Takashimaguchi Station

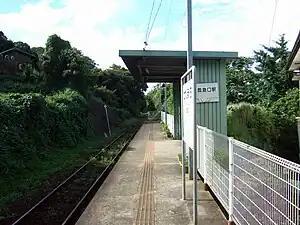
Station platform in July 2008

is a train station located in Matsuura, Nagasaki Prefecture, Japan. It is on the Nishi-Kyūshū Line which has been operated by the third-sector Matsuura Railway since 1988.